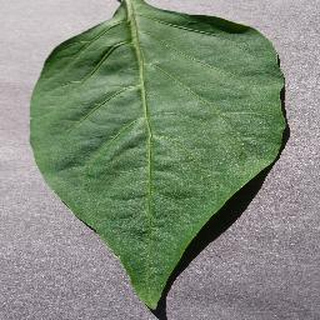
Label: healthy_bell_pepper